European Investment Bank

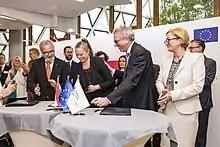
2019 EIB donors conference

The European Investment Bank is a not for profit organisation. While it is a European Union body, none of the European Investment Bank's funds come from the European Union budget, the bank is financially autonomous. It has its own resources and money raised through the international capital markets.